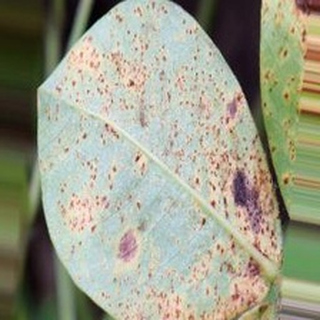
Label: groundnut_rust